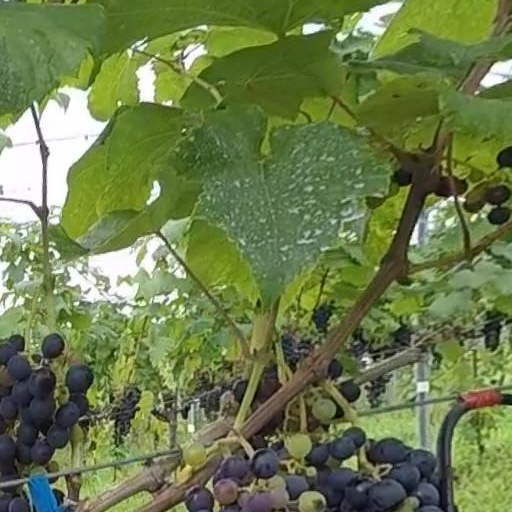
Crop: grape